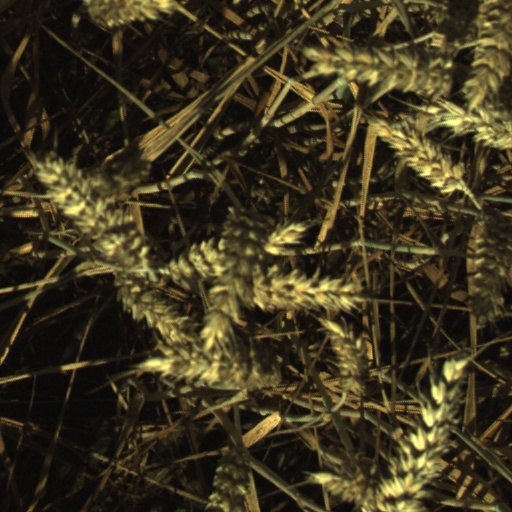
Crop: wheat